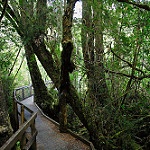
Label: forest